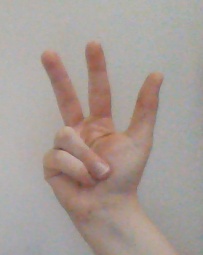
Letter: al